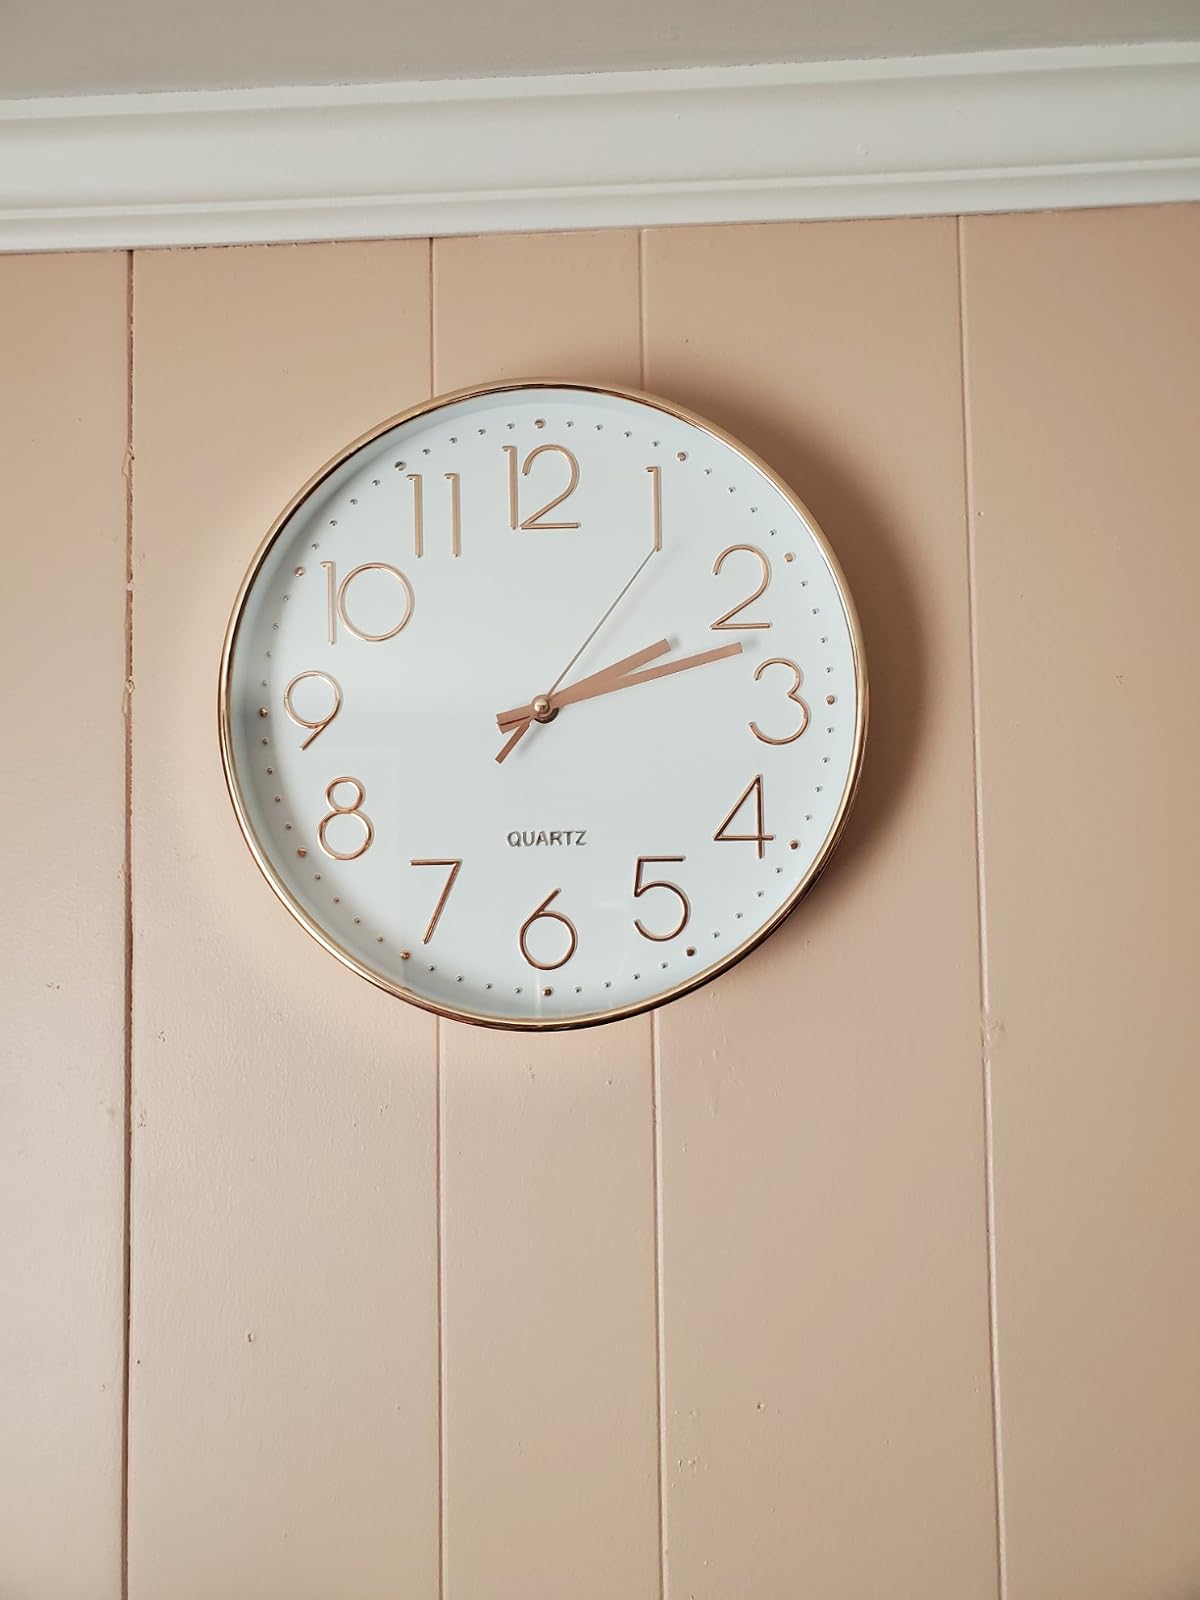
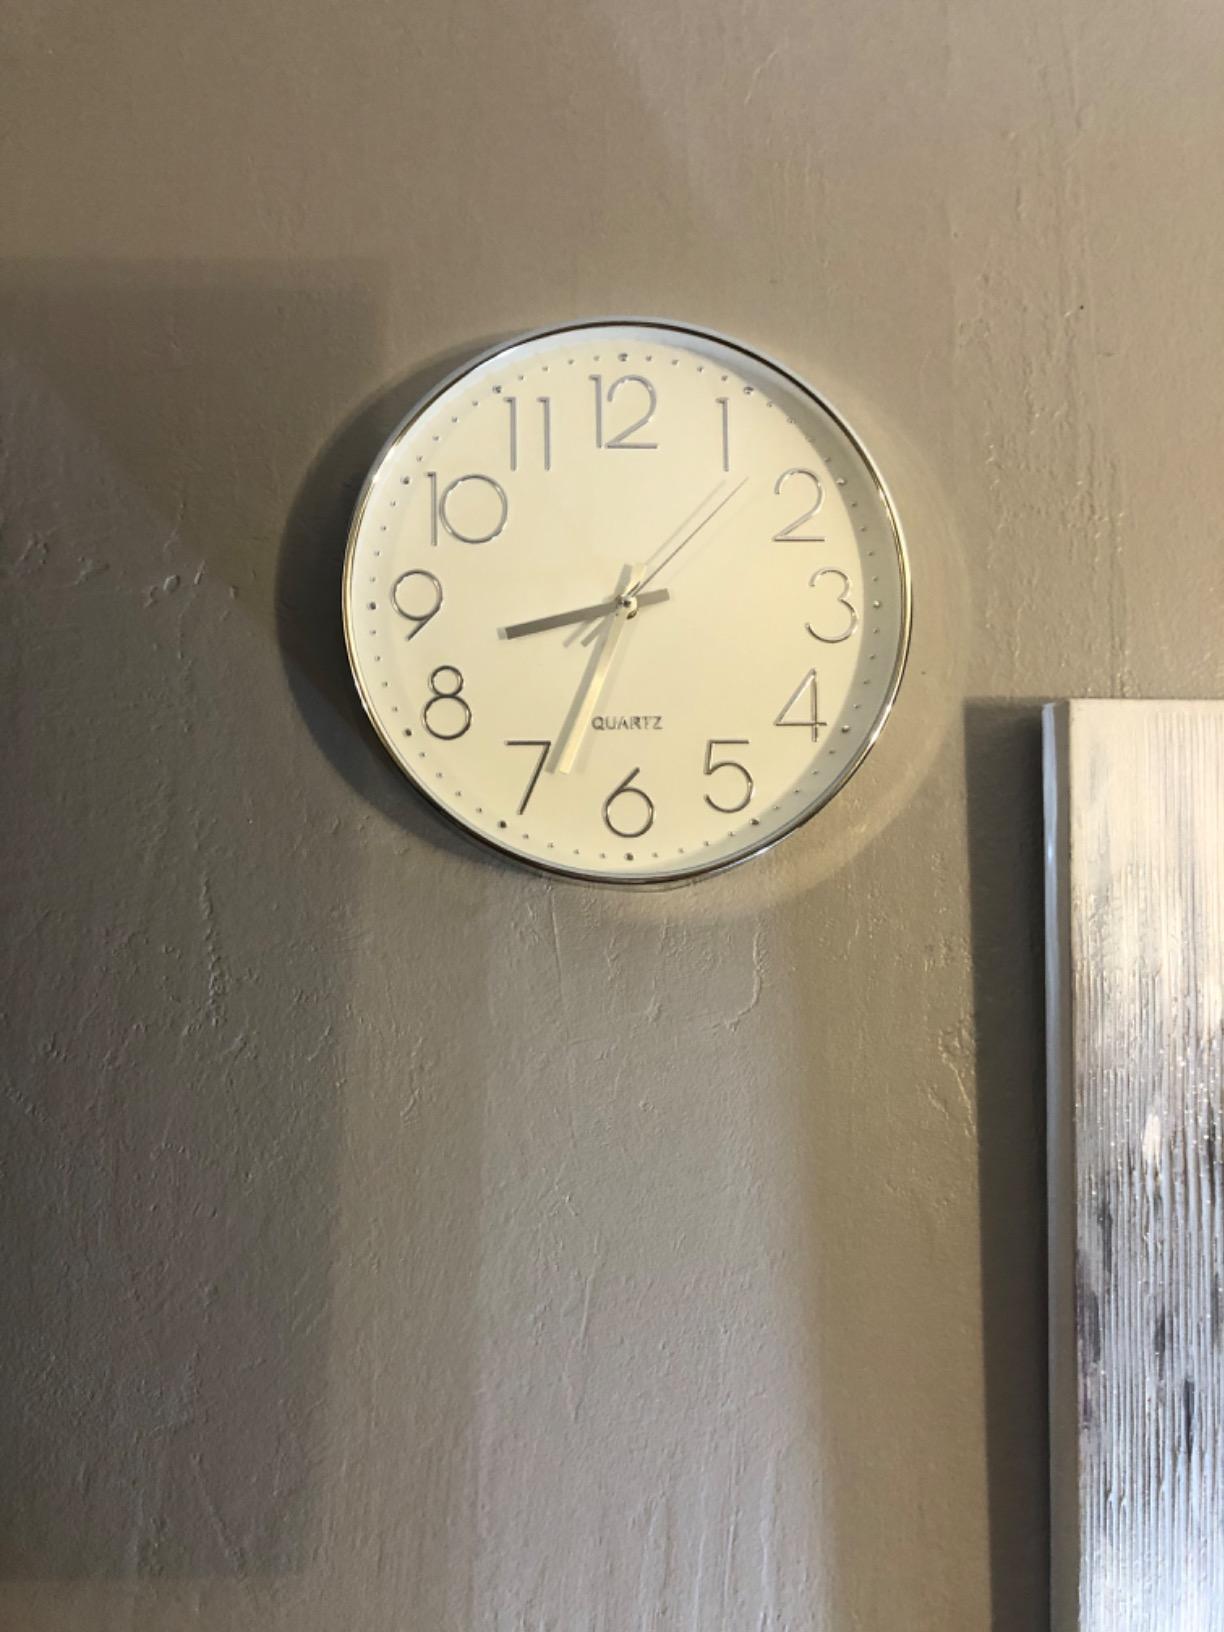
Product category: clock
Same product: no